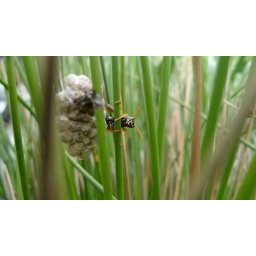
A little wasp in the grass near the car park at work.